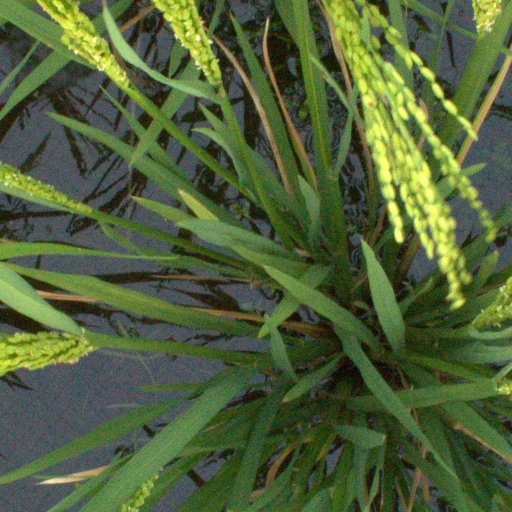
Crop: rice